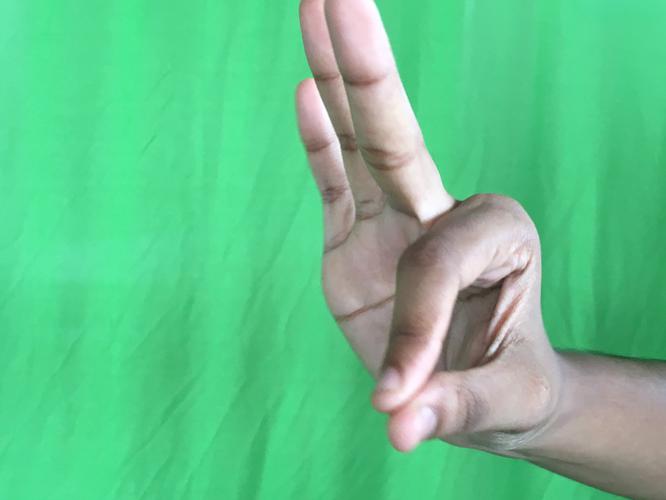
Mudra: Hamsasyam
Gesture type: single_hand